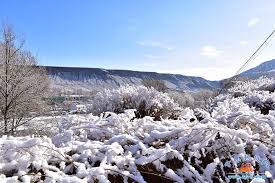
Weather: snow or frosty